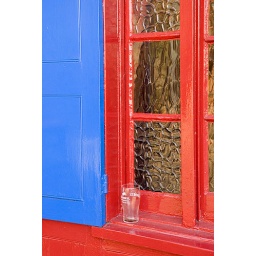
An empty glass left on the window sill of a public house in London, England